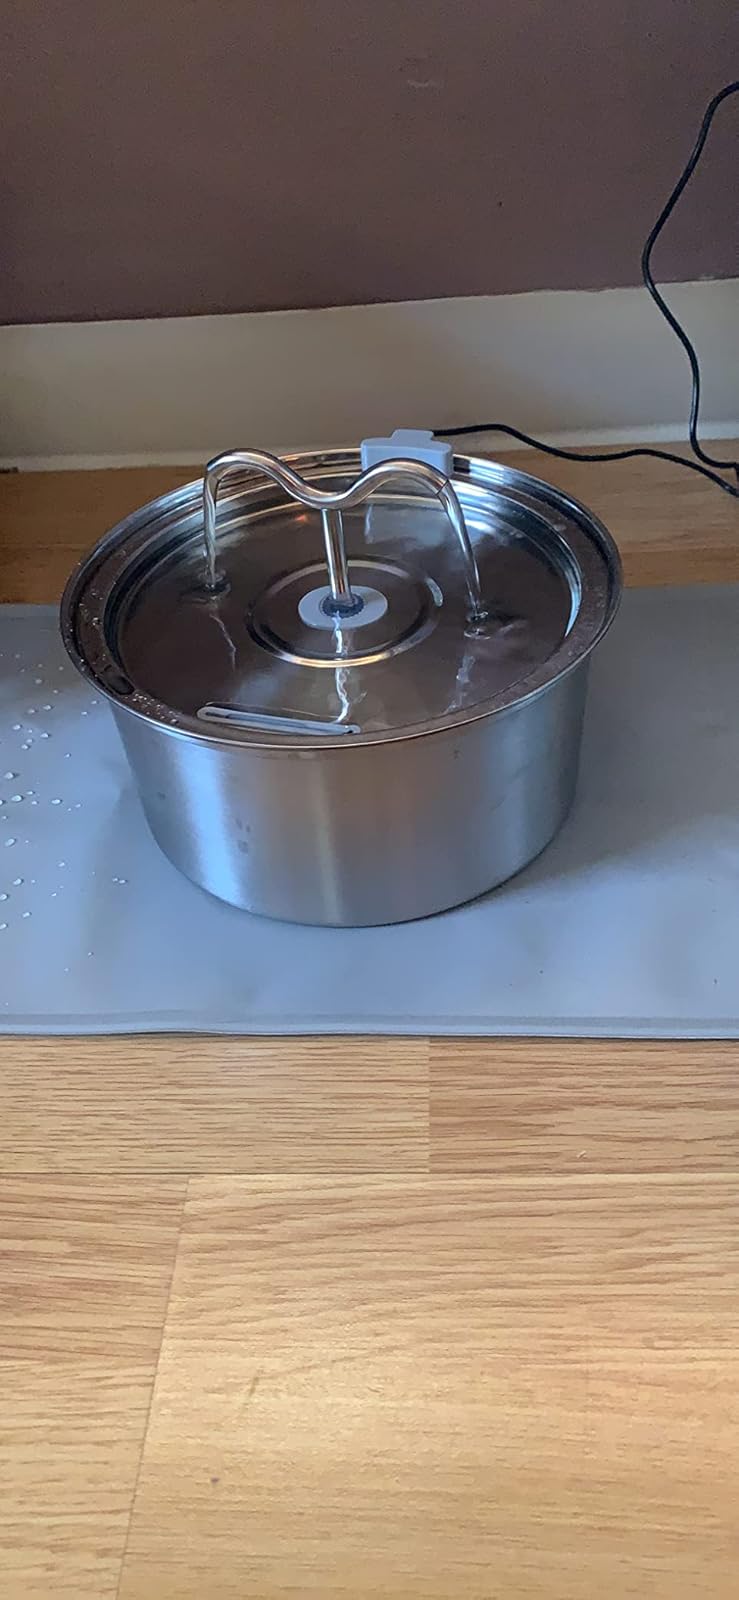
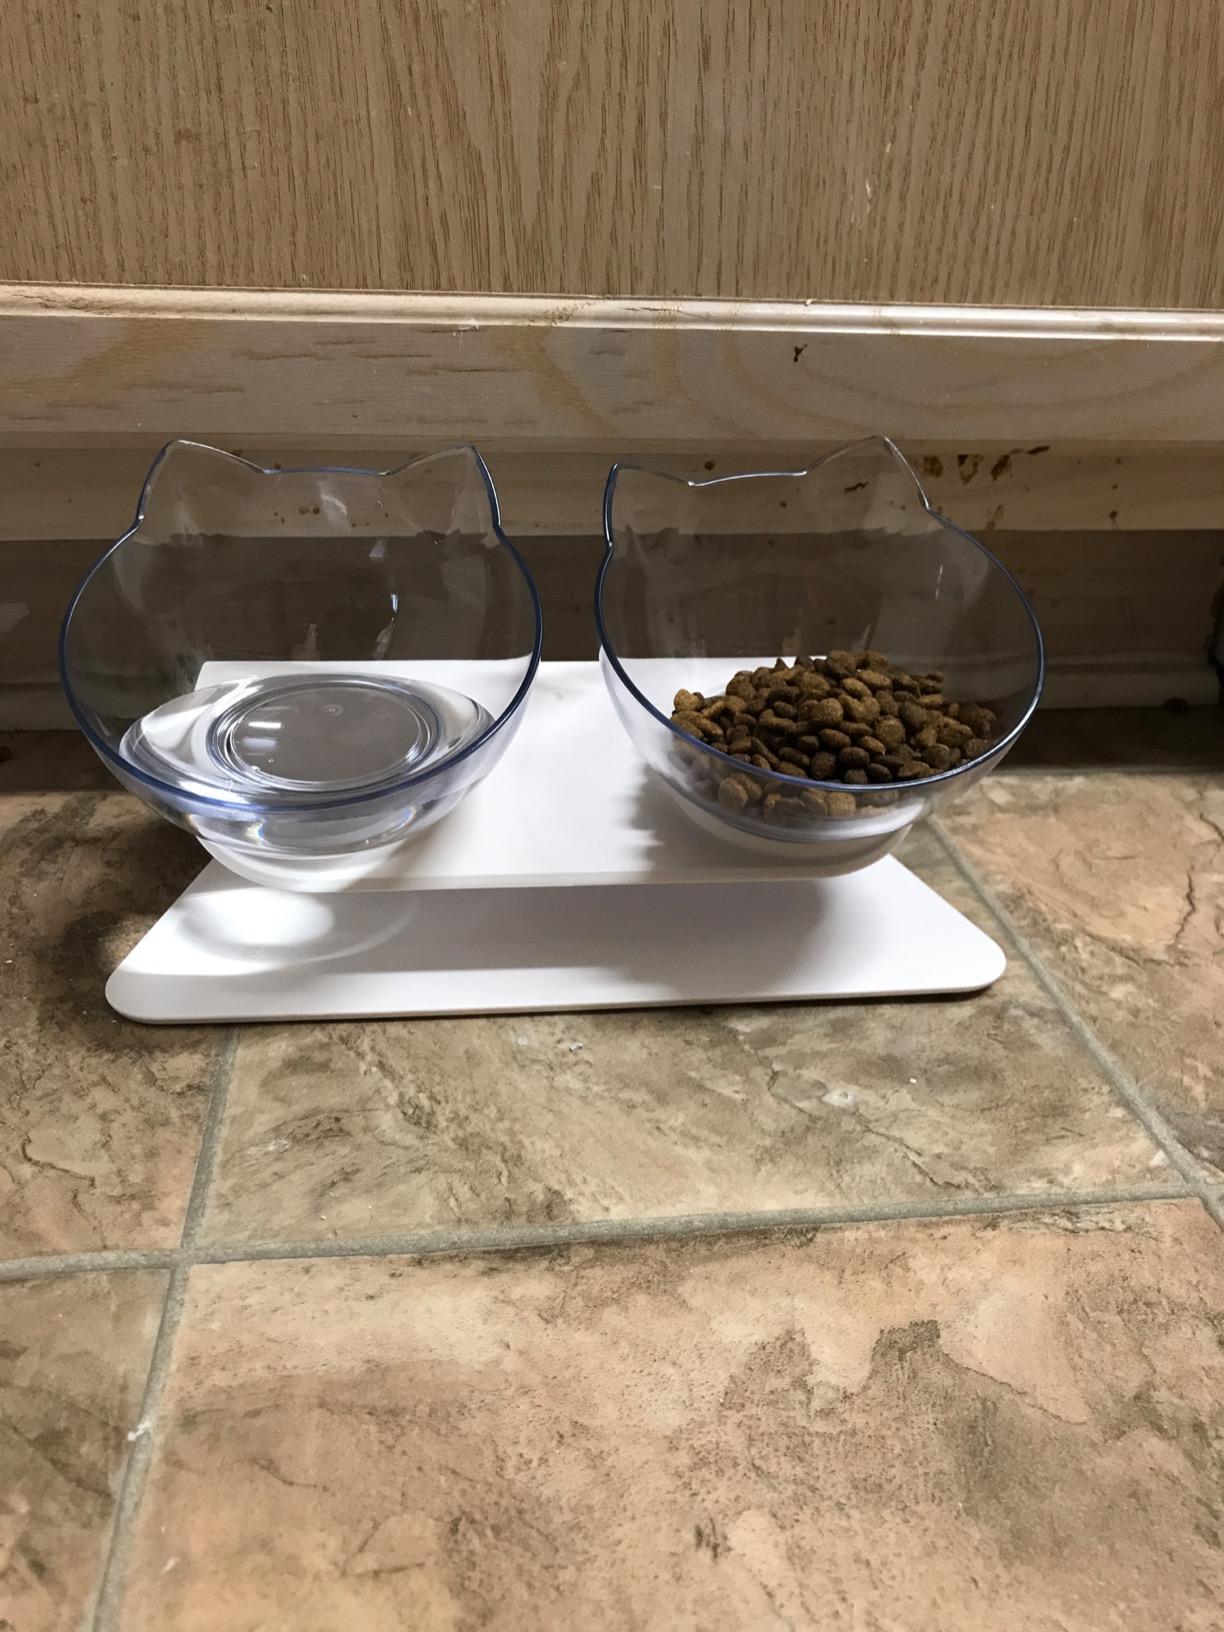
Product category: items_bowl
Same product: no